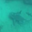
Label: shark